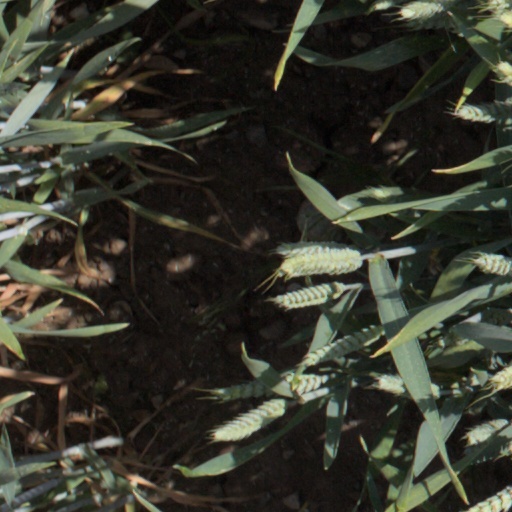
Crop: wheat